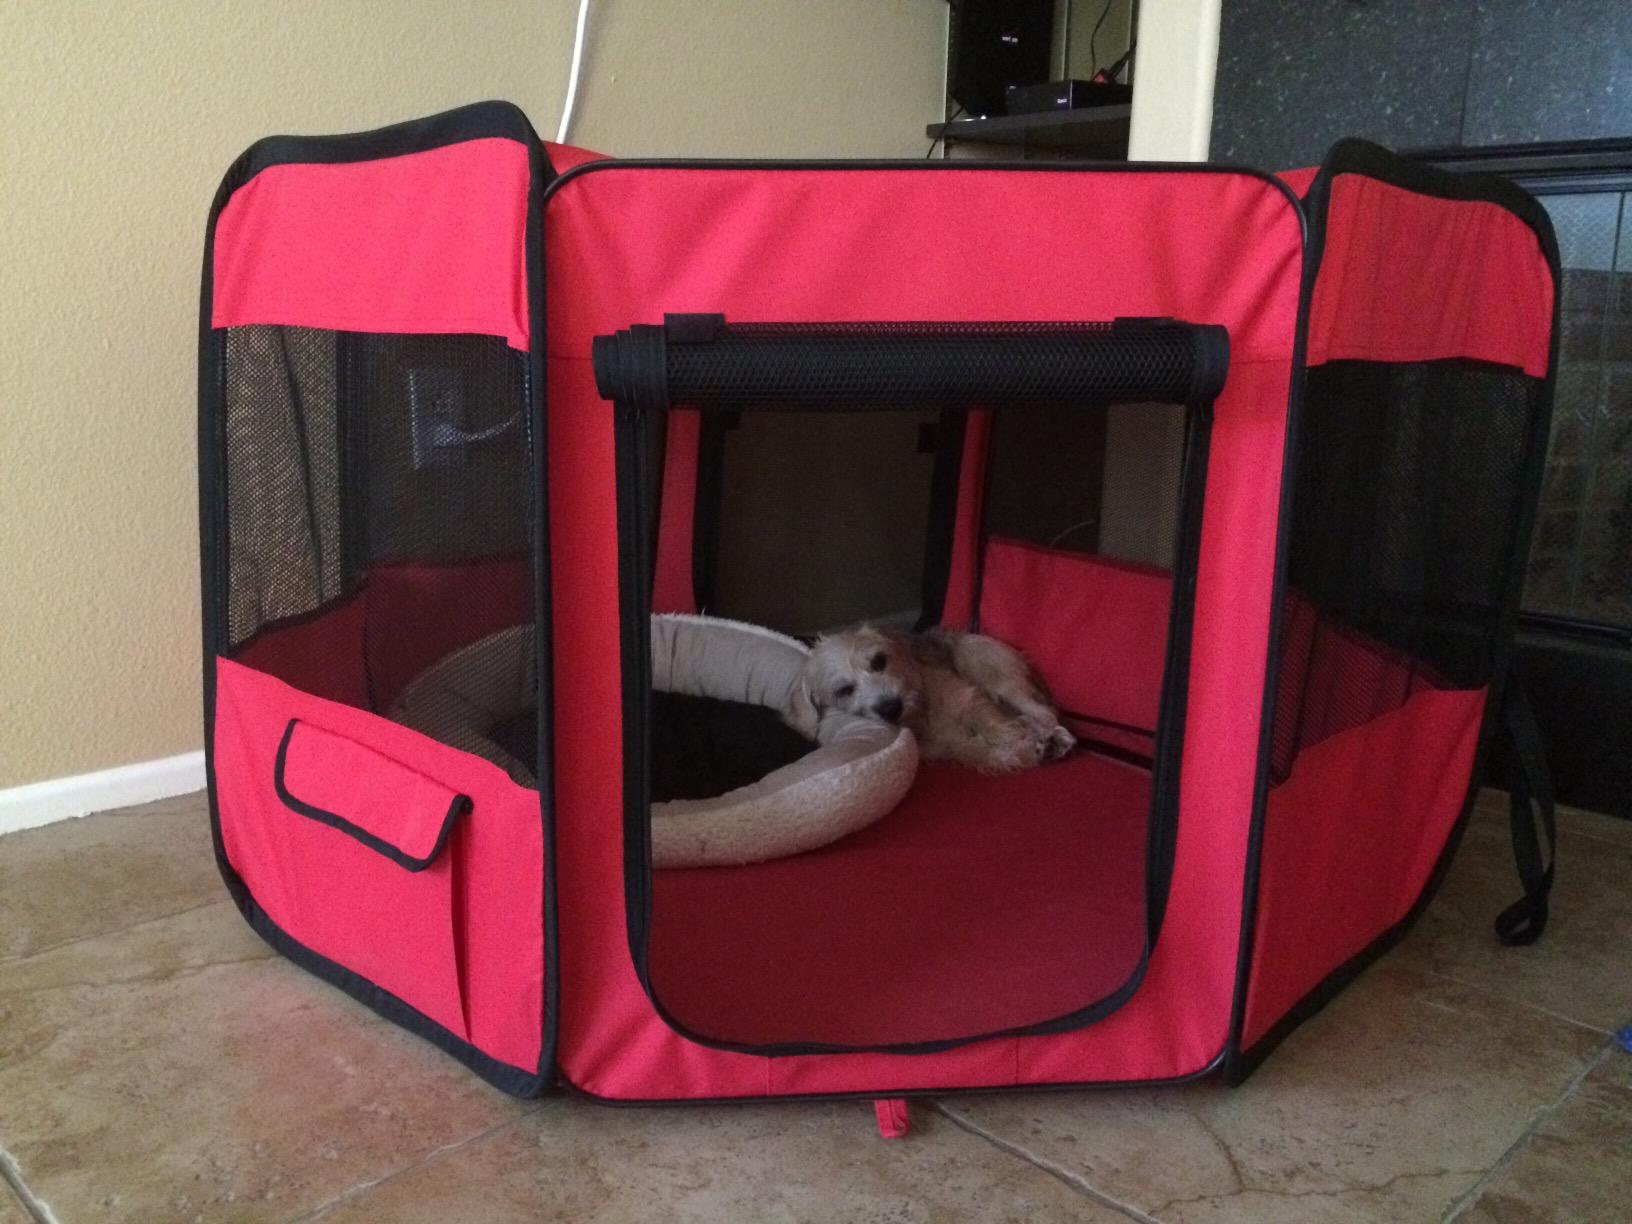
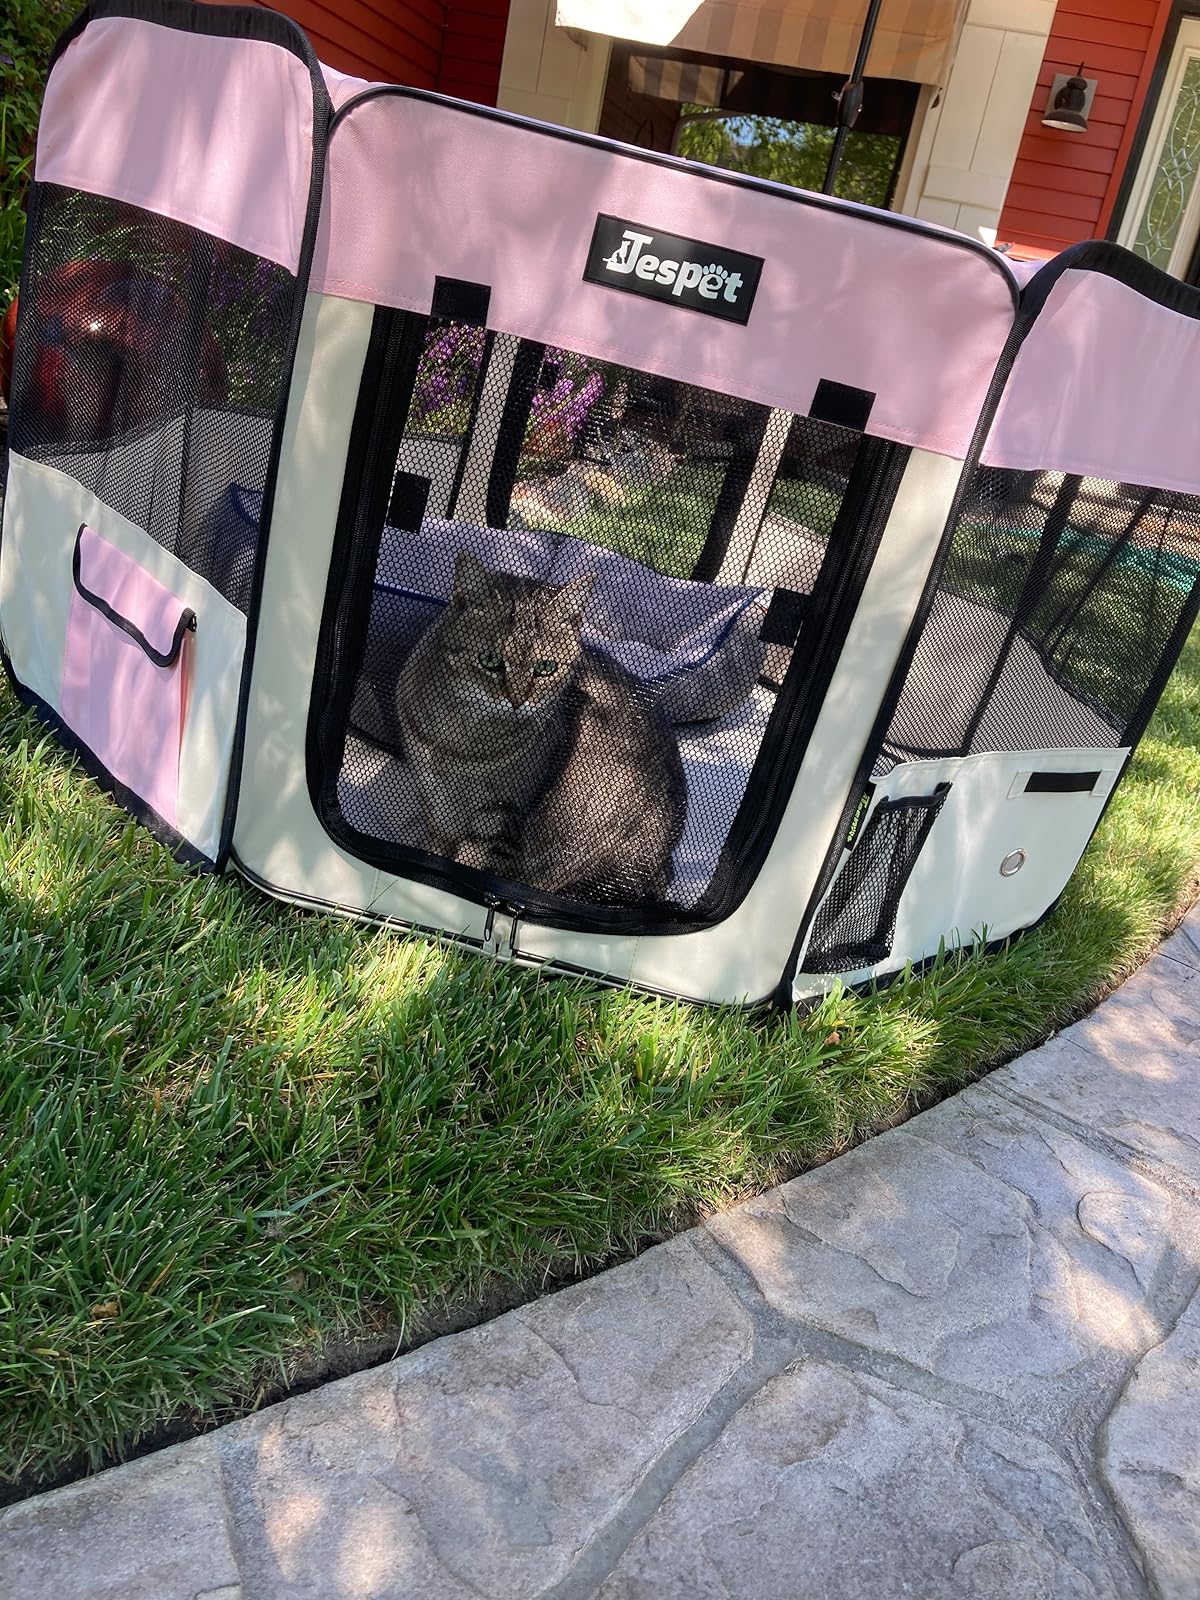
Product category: items_kennel
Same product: no